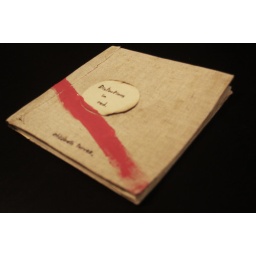
Distortions in red - limited edition - object book